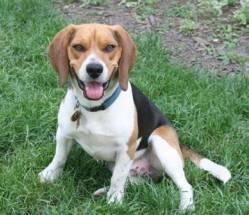
dog